Stryper

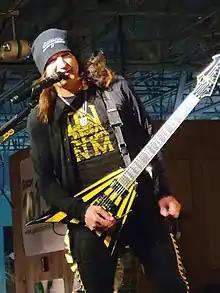
Stryper frontman Michael Sweet, 2022

"No More Hell to Pay", was completed on May 29, 2013, and was released on November 5 through Frontiers Records. "Live at the Whisky", a CD/DVD combination recorded at the Whisky a Go Go, was released in September 2014. "Fallen", was released on October 16, 2015.